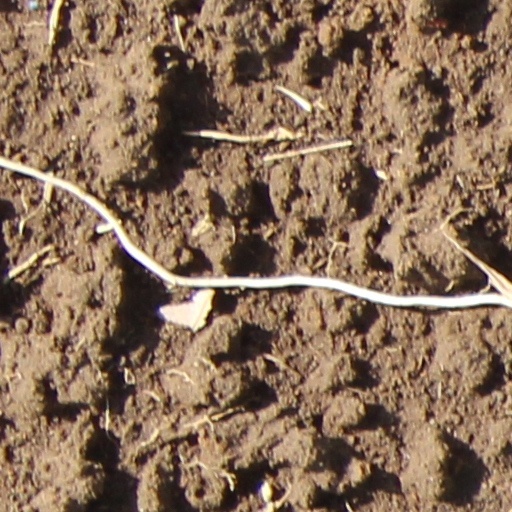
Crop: wheat